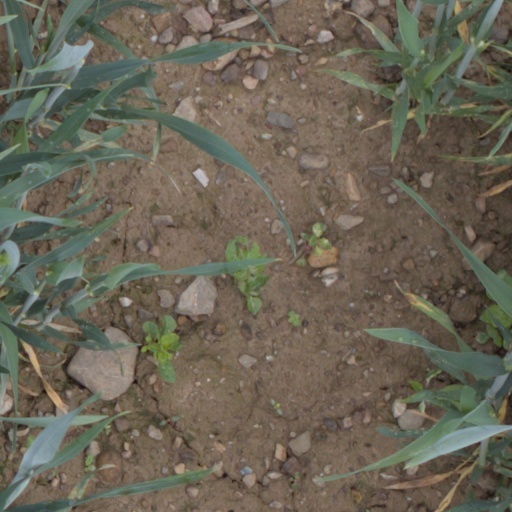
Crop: wheat